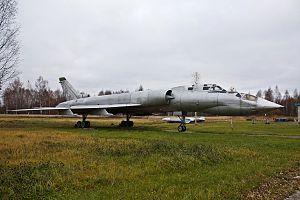
Le Tupolev Tu-128 est un avion de chasse du bureau d'études soviétique Tupolev.